Chakli

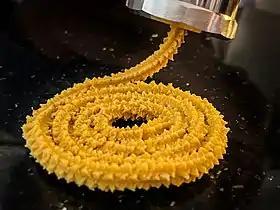
Extruding a chakli

Chakli is a savoury snack from Maharashtra, India. It is a spiral-shaped snack with a spiked surface.